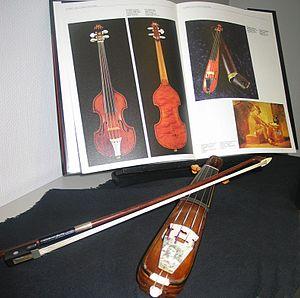
La pochette est le violon du maître à danser.